Gothic War (535–554)

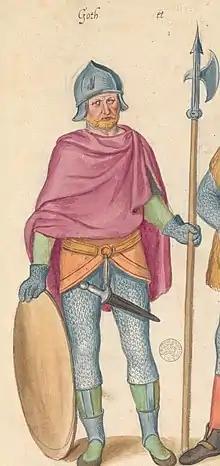
A 16th-century perception of a Goth, illustrated in the manuscript "". Painted by Lucas d'Heere in the 2nd half of the 16th century. Preserved in the Ghent University Library.

Belisarius' departure left most of Italy in Roman hands, but north of the Po, Pavia (which became the new capital of the Ostrogothic Kingdom) and Verona remained unconquered. Soon after Belisarius' breach of faith towards them became apparent, the Goths, at the suggestion of Uraias, chose Ildibad as their new king and he re-established Gothic control over Venetia and Liguria. Justinian failed to appoint an Italian commander-in-chief. The Roman armies neglected military discipline and committed acts of plunder. The new imperial bureaucracy made itself immediately unpopular with its oppressive fiscal demands. Ildibad defeated the Roman general Vitalius at Treviso but after having Uraias murdered because of a quarrel between their wives, he was assassinated in May 541 in retribution. The Rugians, remnants of Odoacer's army who had remained in Italy and sided with the Goths, proclaimed one of their own, Eraric, as the new king, which was unexpectedly assented to by the Goths. Eraric persuaded the Goths to start negotiations with Justinian, secretly intending to hand over his realm to the empire. The Goths perceived his inactivity for what it was and turned to Ildibad's nephew, Totila (or Baduila), and offered to make him king. Totila had already opened negotiations with the Byzantines but when he was contacted by the conspirators, he assented. In the early autumn of 541 Eraric was murdered and Totila proclaimed king.